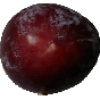
Label: Plum 1